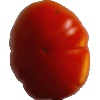
Label: Tomato 1